Kalonzo Musyoka

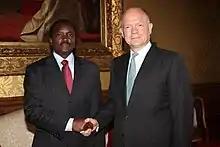
Vice President Kalonzo Musyoka meeting the British Foreign Secretary William Hague in London, 29 August 2012

The political crisis eventually led to the signing of a power-sharing agreement between Kibaki and Odinga. In the Grand Coalition Cabinet that was announced on 13 April 2008, Musyoka remained vice-president and Minister of Home Affairs.